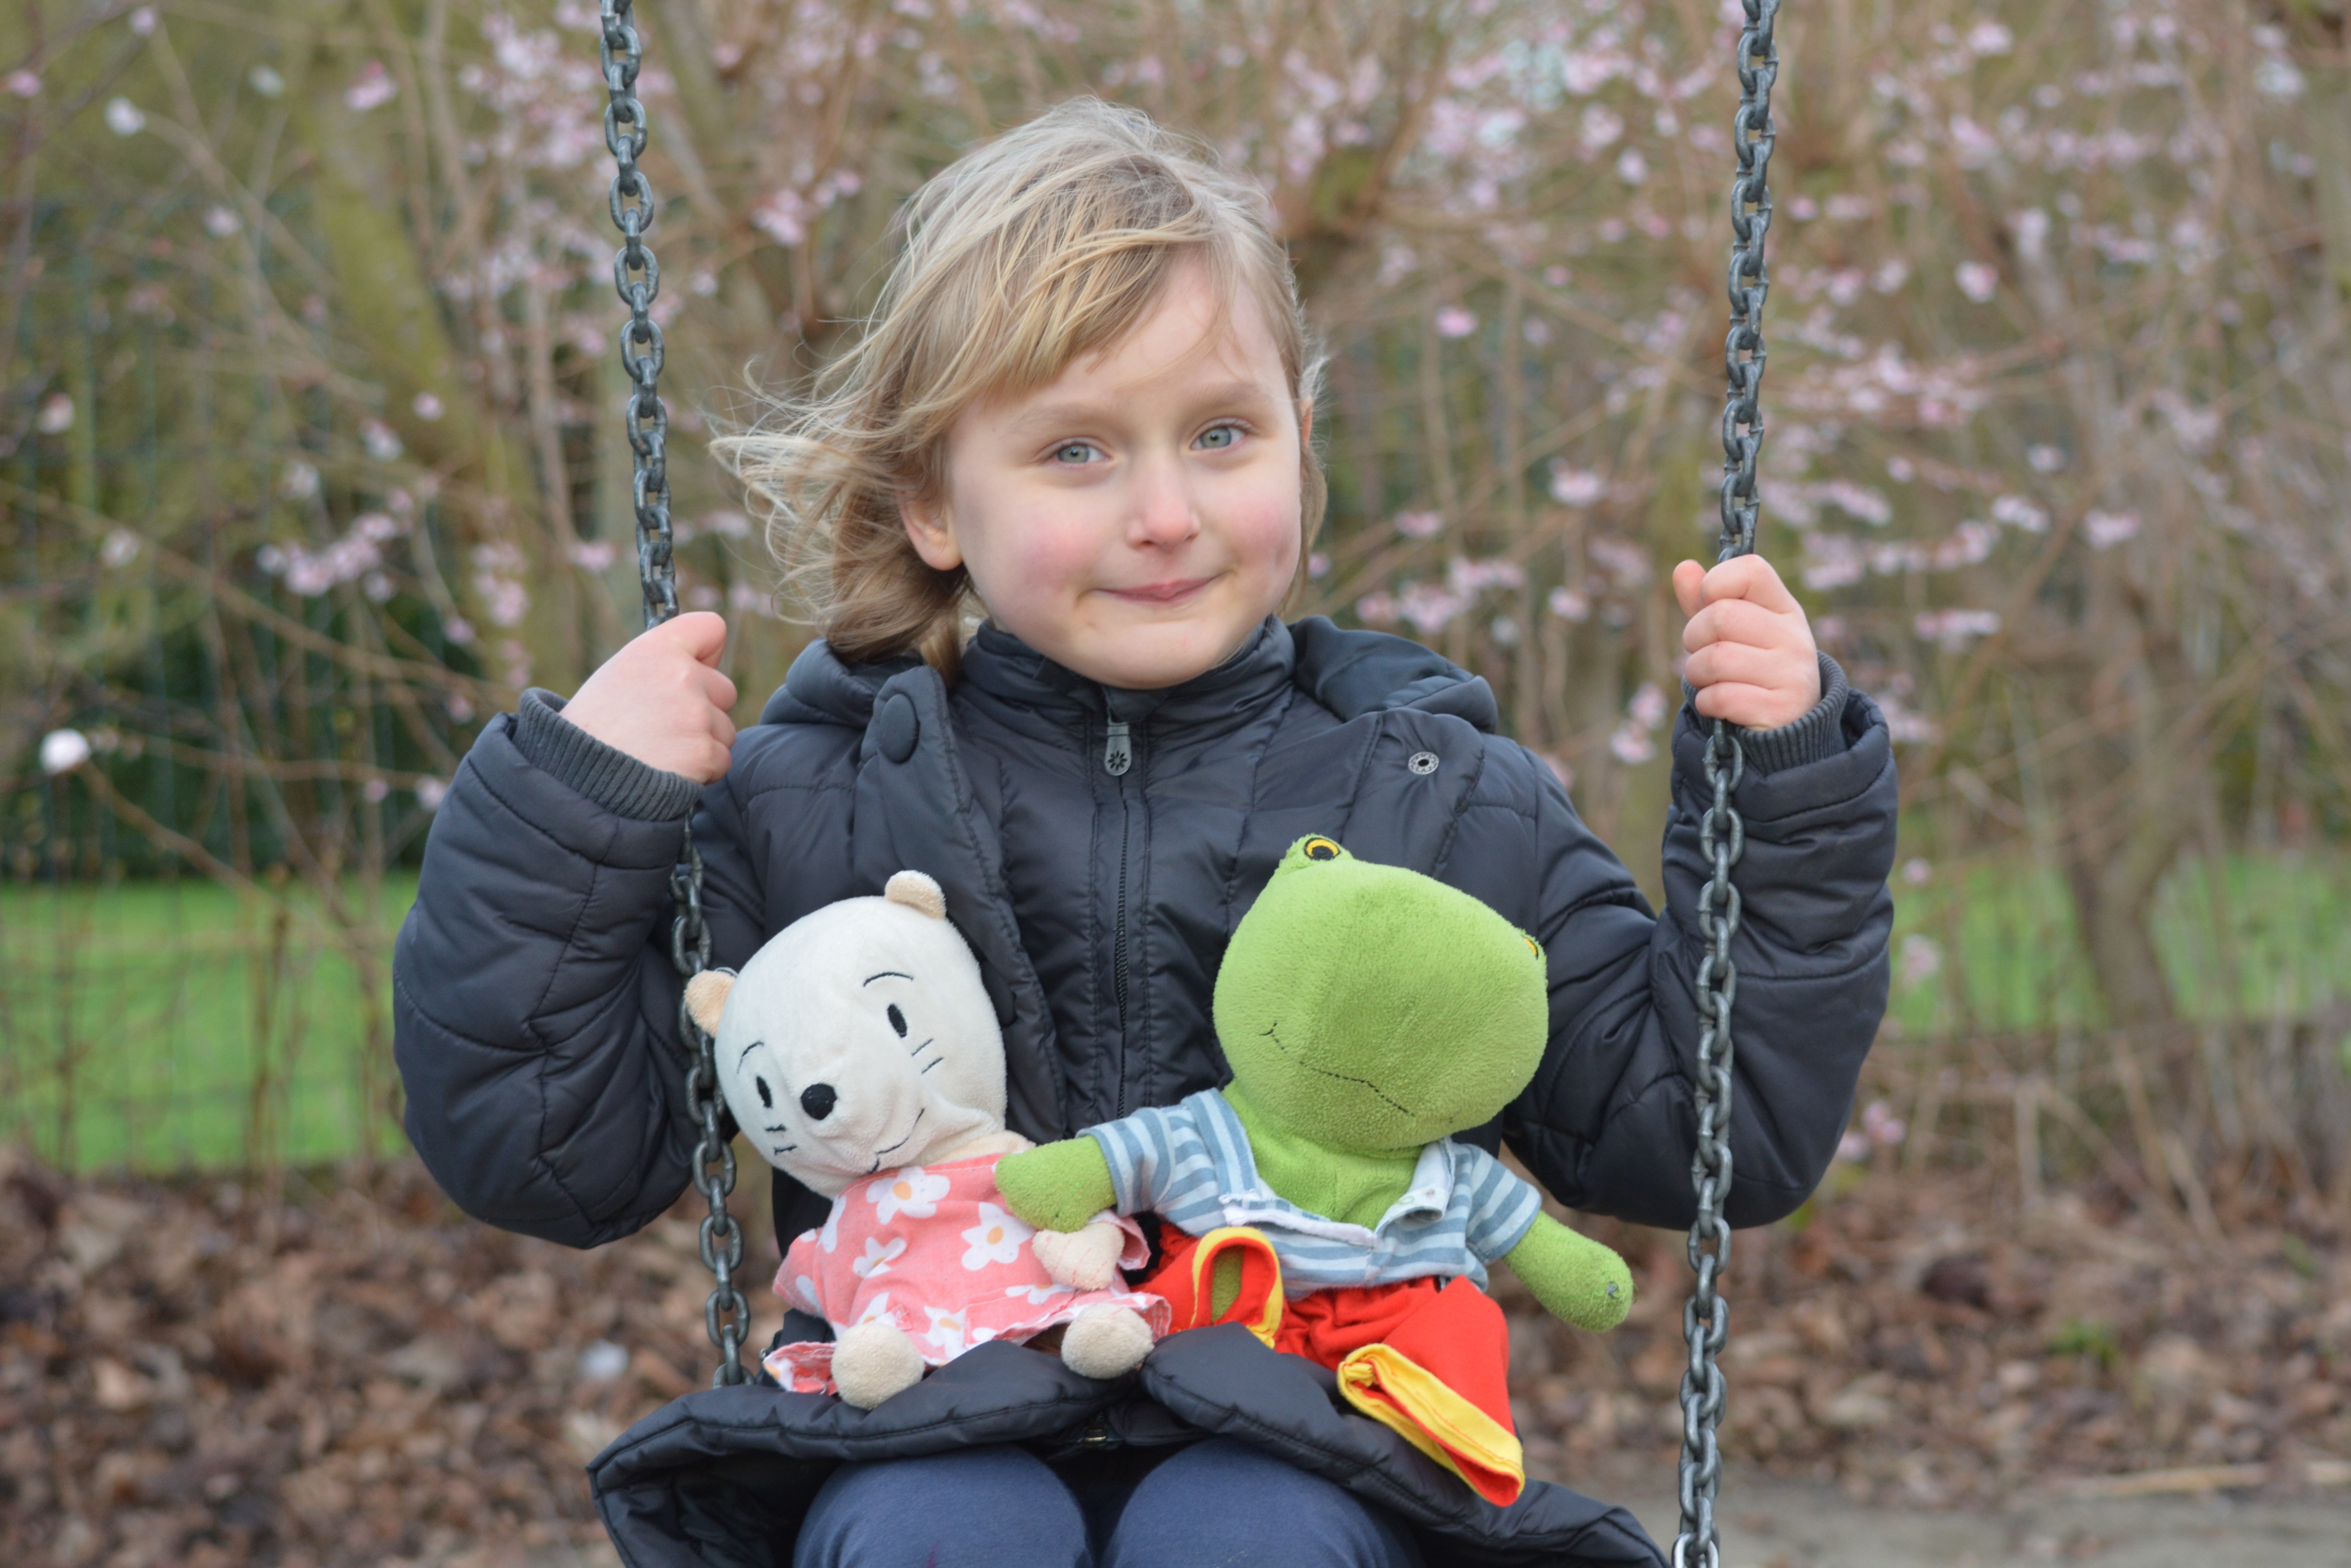
person, people, girl, play, spring, child, family, infant, toddler, stuffed animals